Muirhouse

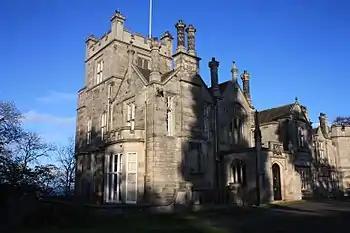
Muirhouse Mansion (1832) in north Edinburgh

Muirhouse is a housing estate in the north of Edinburgh, the capital of Scotland.